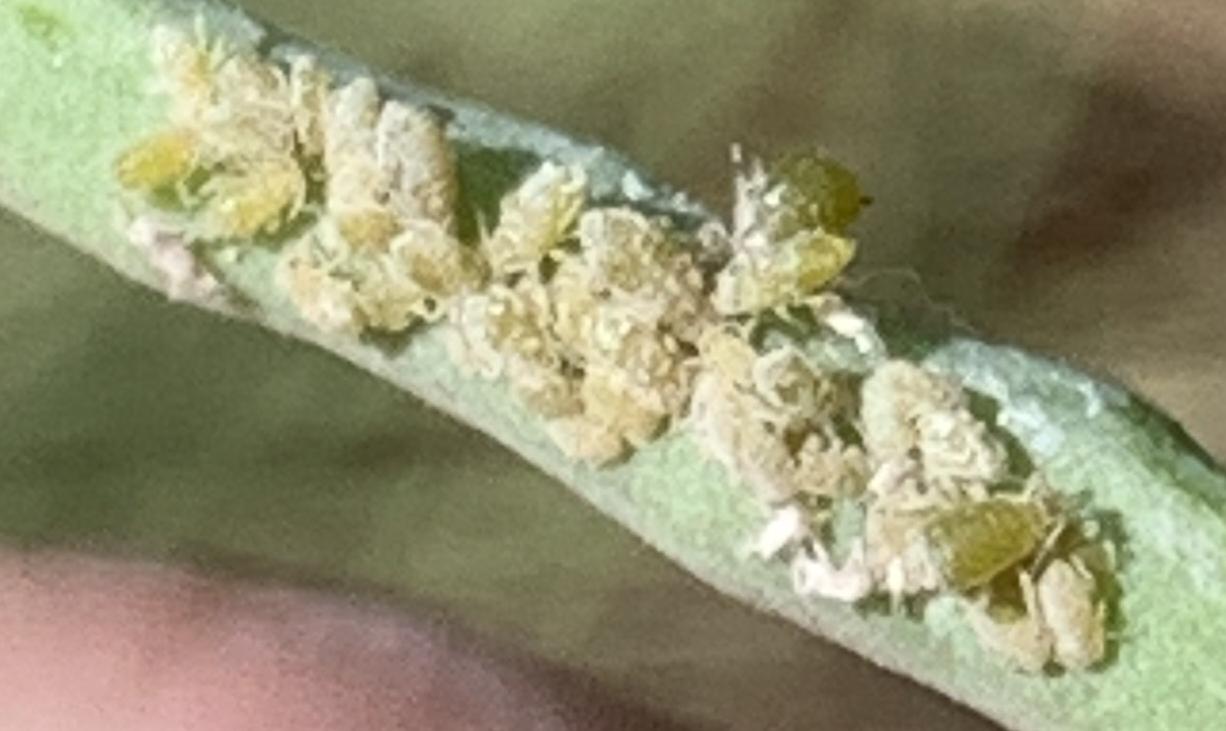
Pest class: cabbage_aphid